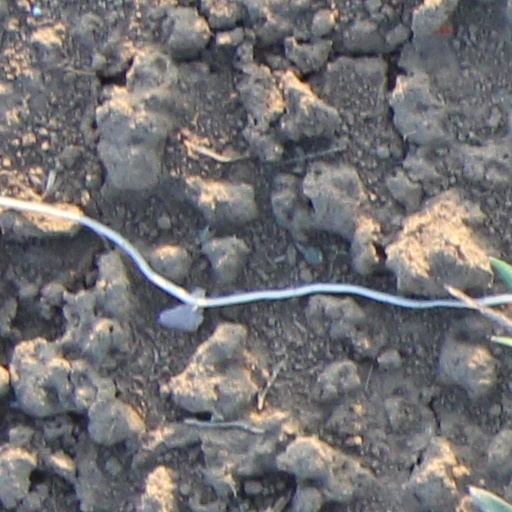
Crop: wheat